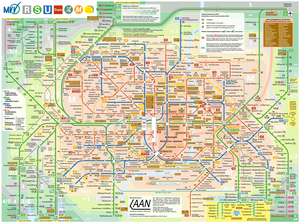
Réseau des transports publics de Munich 한국어: 뮌헨 대중 교통 노선도 Italiano: Rete di trasporto pubblico di Monaco Magyar: A tömegközlekedés hálózata Русский: Карта скоростного общественного транспорта в Мюнхенском регионе Shqip: Skema e qarkullimit me metró dhe autobuzë Svenska: Kollektivtrafiknätet i München 中文（繁體）‎: 慕尼黑輕軌路線圖
Munich est une ville allemande, capitale du Land de Bavière. Avec 1 552 762 habitants intra-muros au 30 septembre 2019 et 2 351 706 habitants dans son aire urbaine, elle est la troisième ville au niveau national par la population après Berlin et Hambourg. La Région métropolitaine de Munich, qui englobe également Augsbourg et Ingolstadt, compte quant à elle plus de cinq millions d'habitants. Traversée par l'Isar, affluent du Danube, elle se situe dans le district de Haute-Bavière, au pied des Alpes bavaroises.
La Münchner Verkehrs- und Tarifverbund, est la société de transports en commun de l'agglomération de Munich. Cela correspond à une autorité organisatrice de transports en France, à la différence qu'il s'agit d'une société. Elle assure la coordination entre les compagnies de transport missionnées, et la gestion du réseau, son but est le développement des transports en commun. Elle est liée à la ville de Munich, au Land de la Bavière, entre autres, pour prendre ses décisions. Son fonctionnement est donc similaire à celui du STIF pour Paris ou du SYTRAL pour Lyon, à la différence que ces deux derniers sont des instances publiques.
La S-Bahn de Munich est, avec le métro, le plus important des moyens de transport en commun ferrés de l'agglomération munichoise. Il est géré par une filiale de la région Bavaroise de la Deutsche Bahn dans le cadre du groupement tarifaire et des transports de Munich.